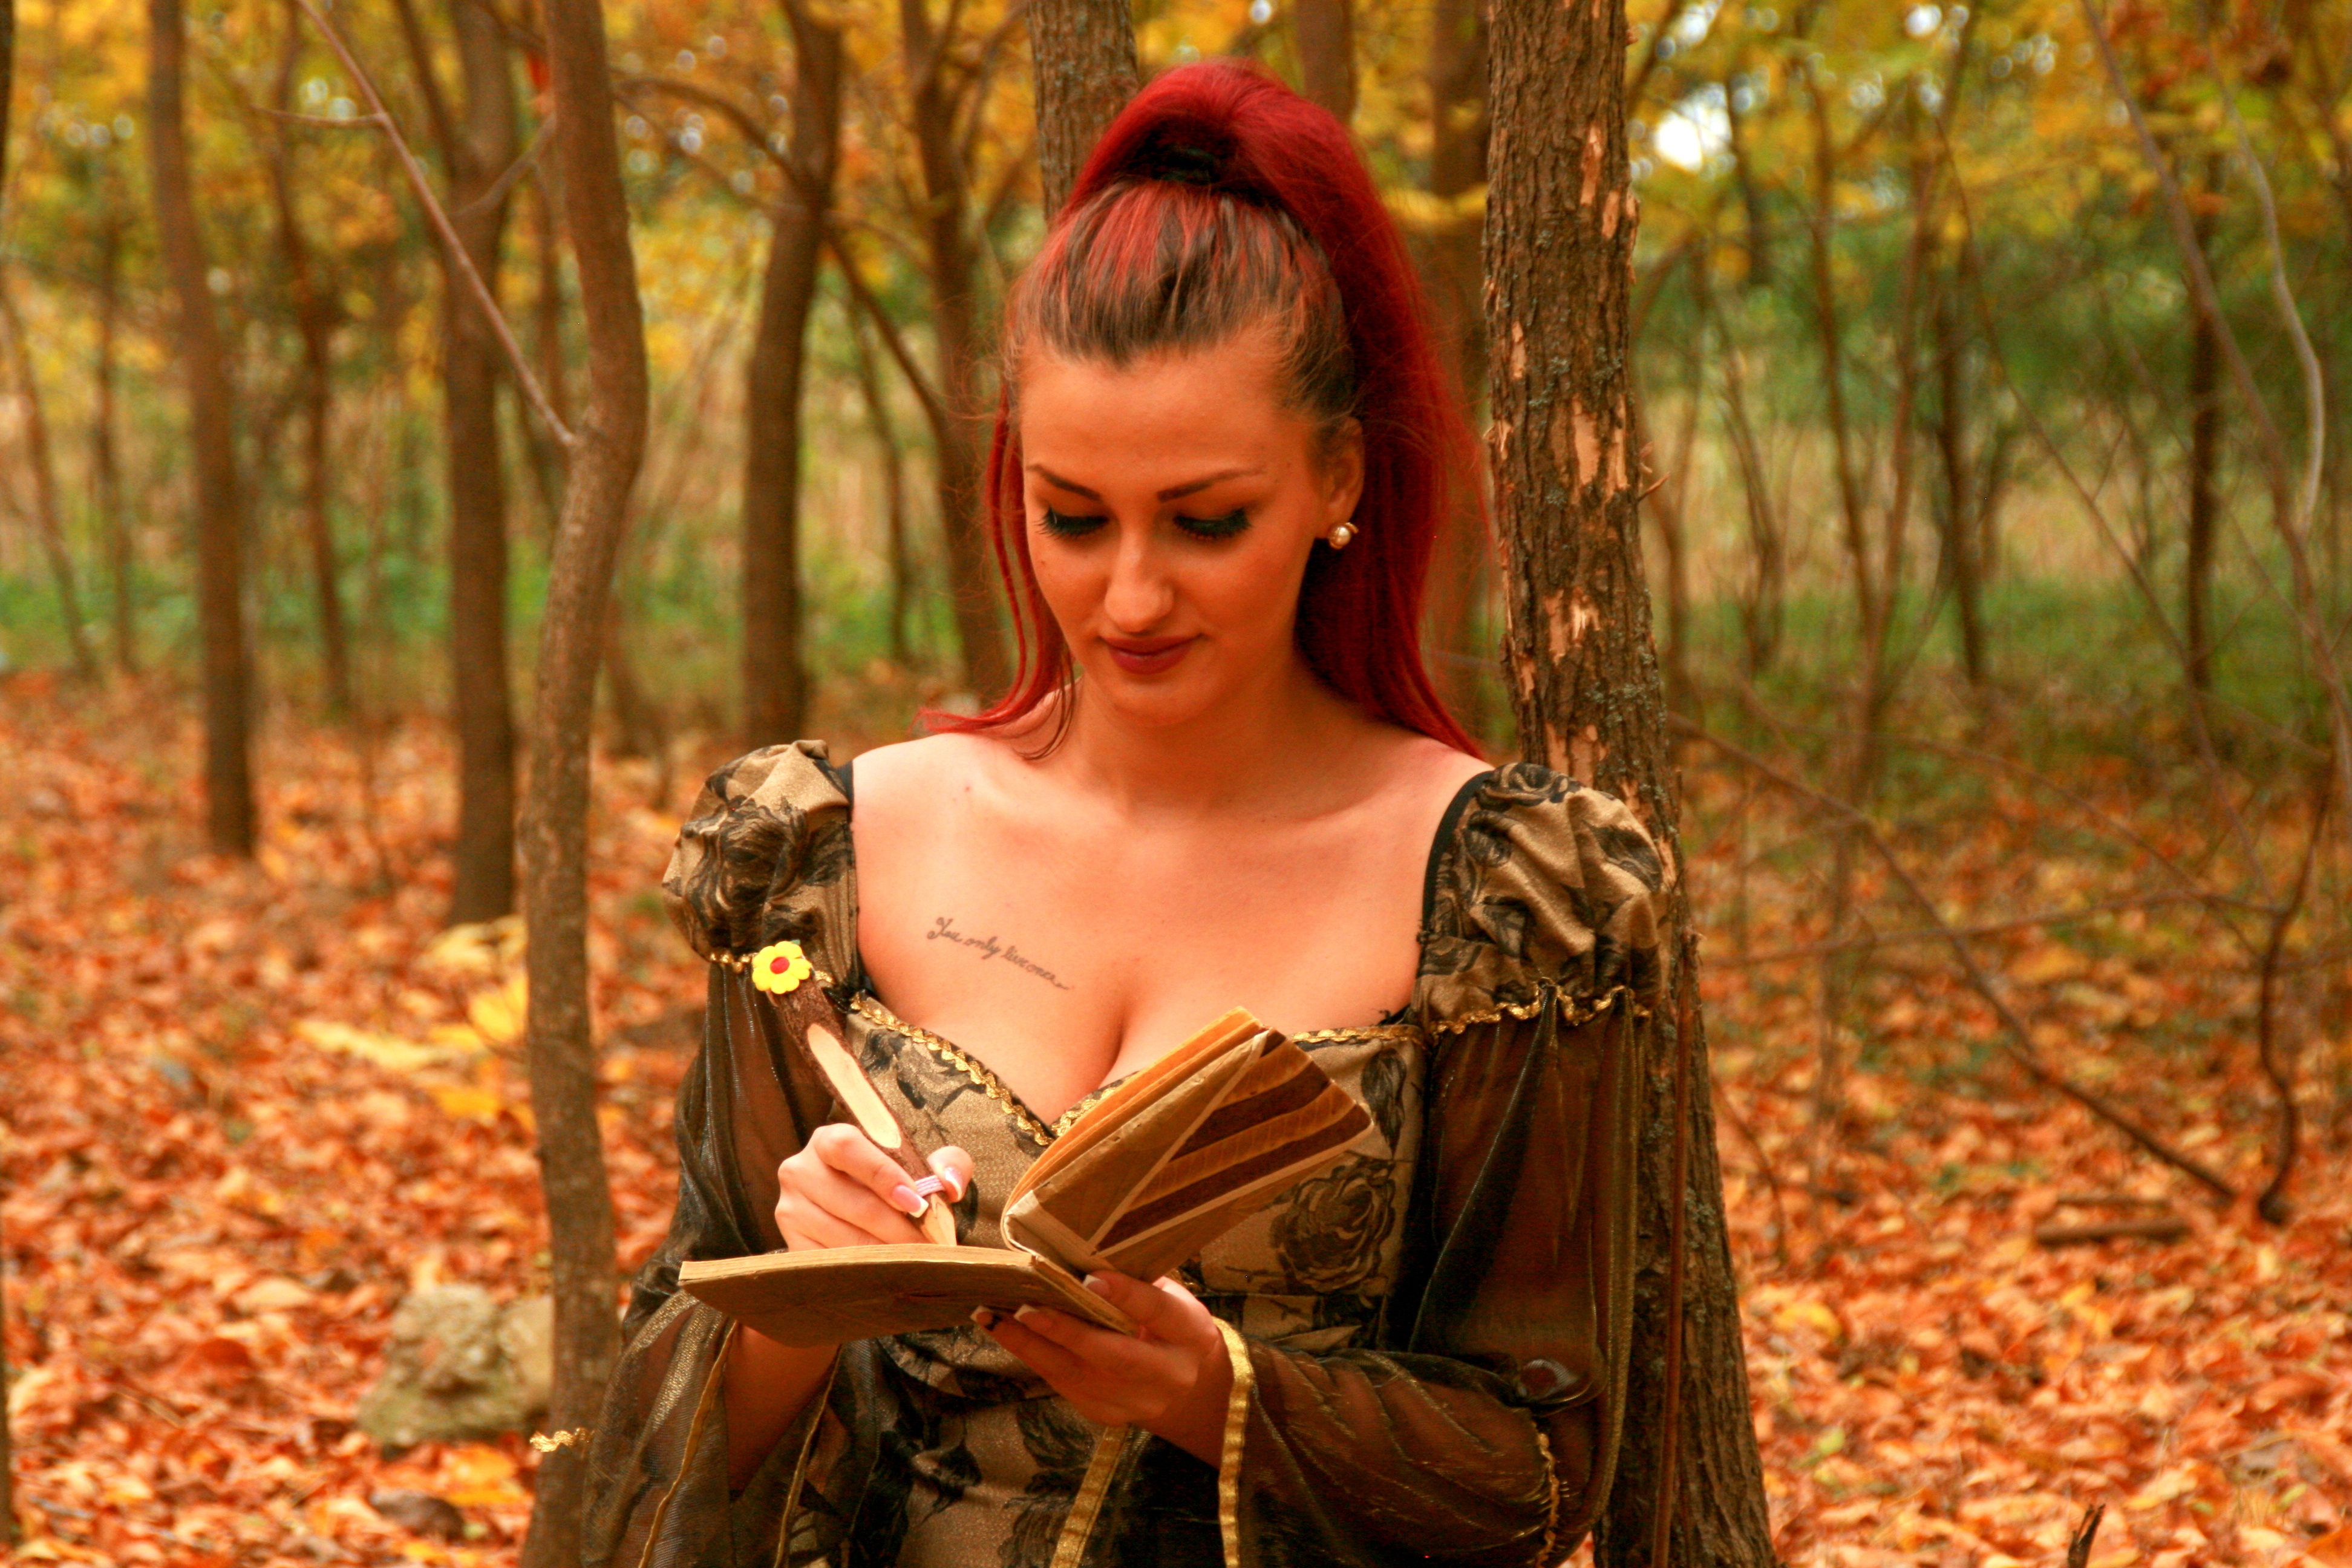
tree, nature, forest, person, people, girl, woman, photography, sunlight, leaf, flower, portrait, model, spring, autumn, fashion, writer, yellow, lady, season, leaves, beauty, princess, woodland, habitat, photo shoot, portrait photography, natural environment